Maudgalyayana

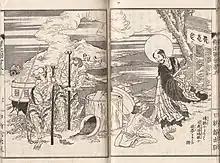
Maudgalyāyana and Devadatta in hell.Illustration by Hokusai

The Buddha is described in the texts as placing great faith in Maudgalyāyana as a teacher. He often praises Maudgalyāyana for his teachings, and sometimes has Maudgalyāyana teach in his place. Maudgalyāyana is also given the responsibility to train Rahula, the Buddha's son. On another occasion, the Buddha has Maudgalyāyana announce a ban on a group of monks living in Kitigara, whose problematic behavior has become widely known in the area. Furthermore, Maudgalyāyana plays a crucial role during the schism caused by the disciple Devadatta. Through his ability to communicate with "devas" (god-like beings), he learns that Devadatta was acting inappropriately. He obtains information that Devadatta is enjoining Prince Ajātasattu for help, and the two form a dangerous combination. Maudgalyāyana therefore informs the Buddha of this. Later, when Devadatta has successfully created a split in the Buddhist community, the Buddha asks Maudgalyāyana and Śāriputra to convince Devadatta's following to reunite with the Buddha, which in the Pali account they are able to accomplish. Because Devadatta believes they come to join his following, he lets his guard down. They then persuade the other monks to return while Devadatta is asleep. After the split off party has successfully been returned to the Buddha, Maudgalyāyana expresses astonishment because of Devadatta's actions. The Buddha explains that Devadatta had acted like this habitually, throughout many lifetimes. In the Vinaya texts of some canons, the effort at persuading the split off monks is met with obstinacy and fails. French Buddhologist André Bareau believes this latter version of the account to be historically authentic, which he further supports by the report of the Chinese pilgrim Xuan Zang, twelve centuries later, that Devadatta's sect had still continued to exist.